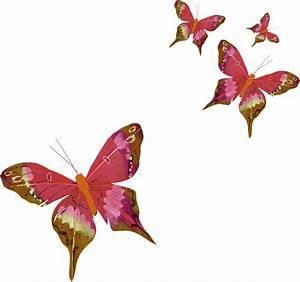
butterfly